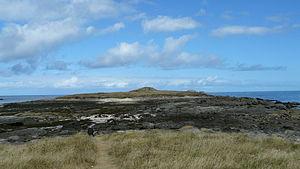
L’île Carn, en breton Enez Karn, est un îlot côtier sur la commune de Ploudalmézeau, au nord du Bas-Léon, dans le Finistère, en Bretagne. Elle porte un cairn datant de 4200 av. J.-C.
Le cairn de l'île Carn, appelé localement le cairn, est un monument mégalithique se trouvant dans l'île Carn, sur la commune de Ploudalmézeau, au nord du Bas-Léon, dans le Finistère, en Bretagne. Le cairn primaire comporte trois dolmens à couloir et à voûte en encorbellement. La construction des deux premiers a lieu vers 4200 av. J.-C., celle du troisième vers 3600. Ce cairn primaire, trapézoïdal, est enseveli au Néolithique final sous un « massif d'interdiction » : un grand cairn circulaire, dépourvu d'entrée.
Ploudalmézeau [pludalmezo] est une commune française du département du Finistère, en région Bretagne. Elle appartient à la Communauté de communes du Pays d'Iroise et comprend deux pôles, l'un rural autour du bourg, l'autre maritime à Portsall, avec un port dans un aber. La côte se caractérise par un littoral préservé ; de petites criques, des dunes et de grandes plages de sable comme celle de Treompan. Cette côte, bordée par la Manche, a connu une catastrophe maritime et écologique avec le naufrage du pétrolier Amoco Cadiz à Portsall en mars 1978.